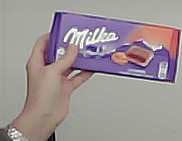
Product: milka_chocolate